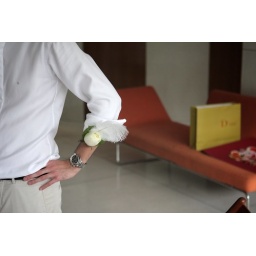
Saved by the paper bag